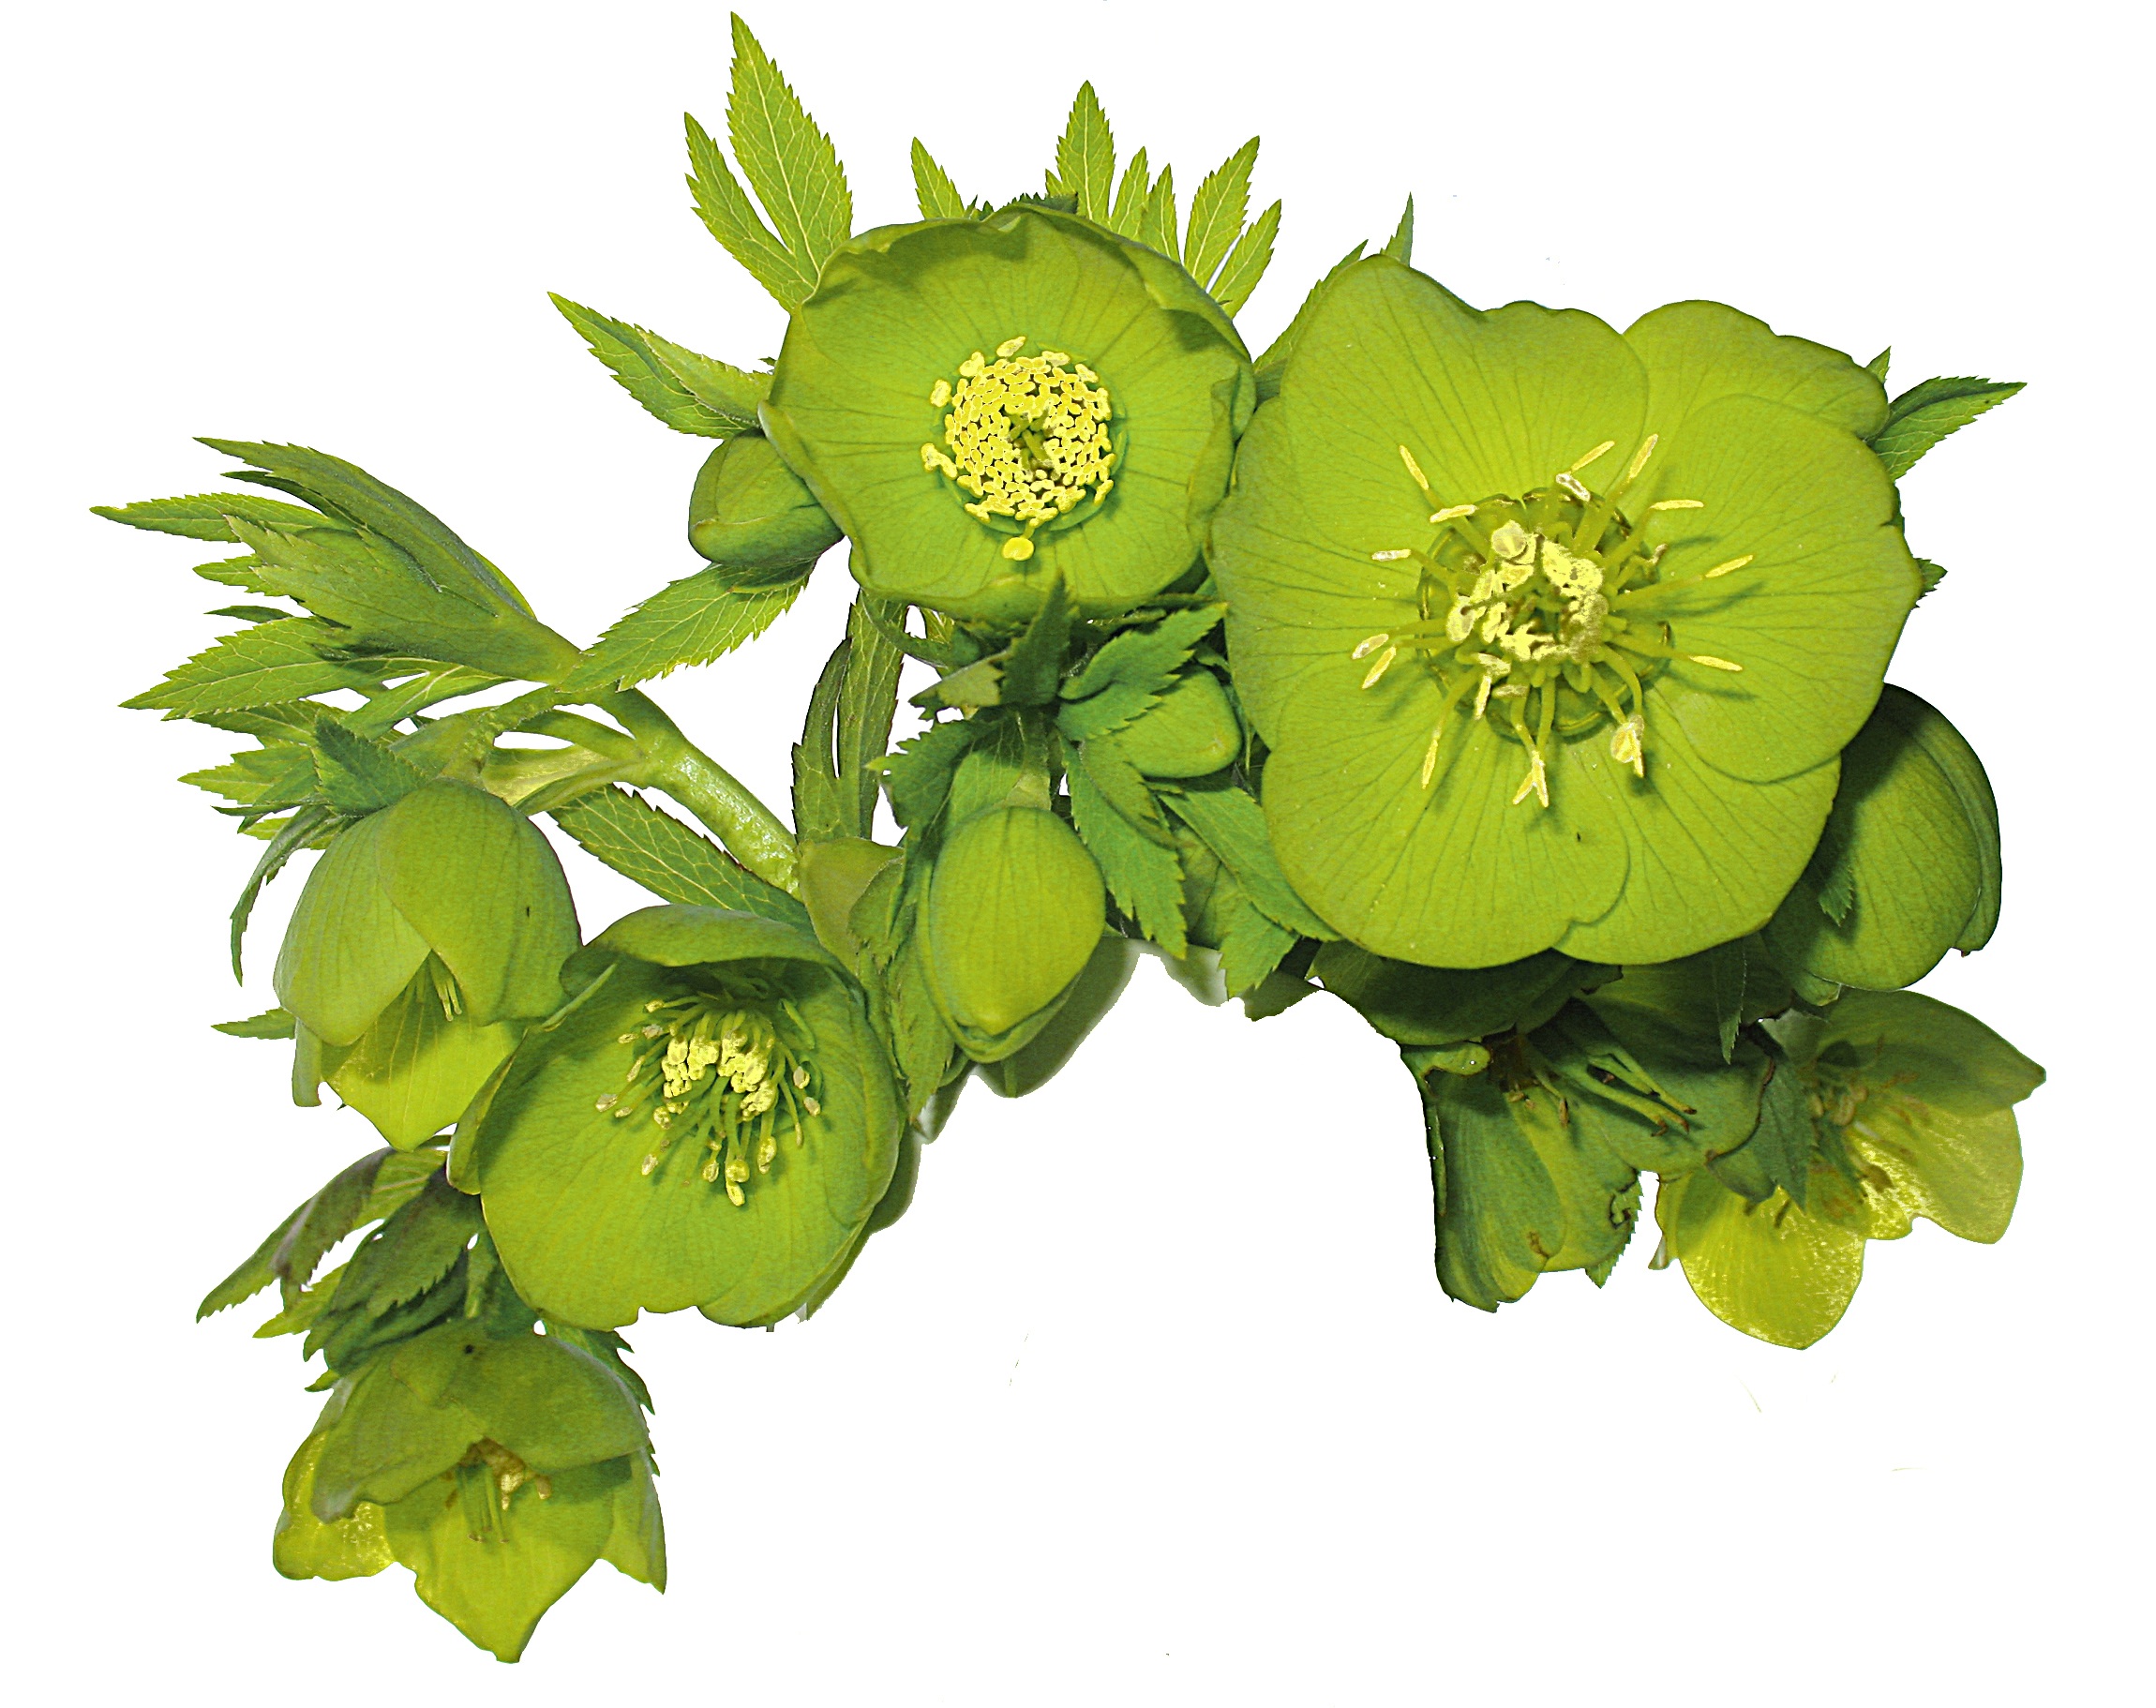
branch, plant, fruit, flower, food, spring, green, produce, yellow, flowering plant, daisy family, cut flowers, hellebore, land plant